First State Bank of Manlius

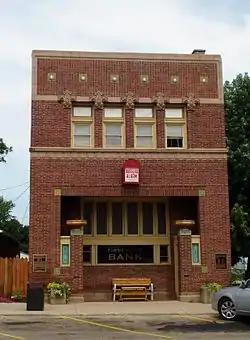

The First State Bank of Manlius is a historic bank building located on the north side of Maple Street in Manlius, Illinois. The building was constructed in 1915 from a design by Parker Berry, Louis Sullivan's chief draftsman at the time. Berry died of the Spanish flu at age 30 in 1918, and the bank is the only surviving example of a commercial building he designed. His design for the bank featured a red brick exterior with terra cotta ornamentation and piers topped with urns in front of the two side entrances. The bank failed in the Great Depression and subsequently became a vault for the village's other bank.